Adam and the Serpent

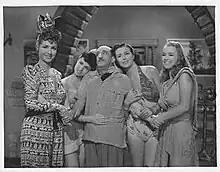
"Adam and the Serpent" promotional image

Adam and the Serpent is a 1946 Argentine film of the classical era of Argentine cinema, directed by Carlos Hugo Christensen and written by Aldo De Benedetti. The film starred Olga Casares Pearson, Alberto de Mendoza and Olga Zubarry.